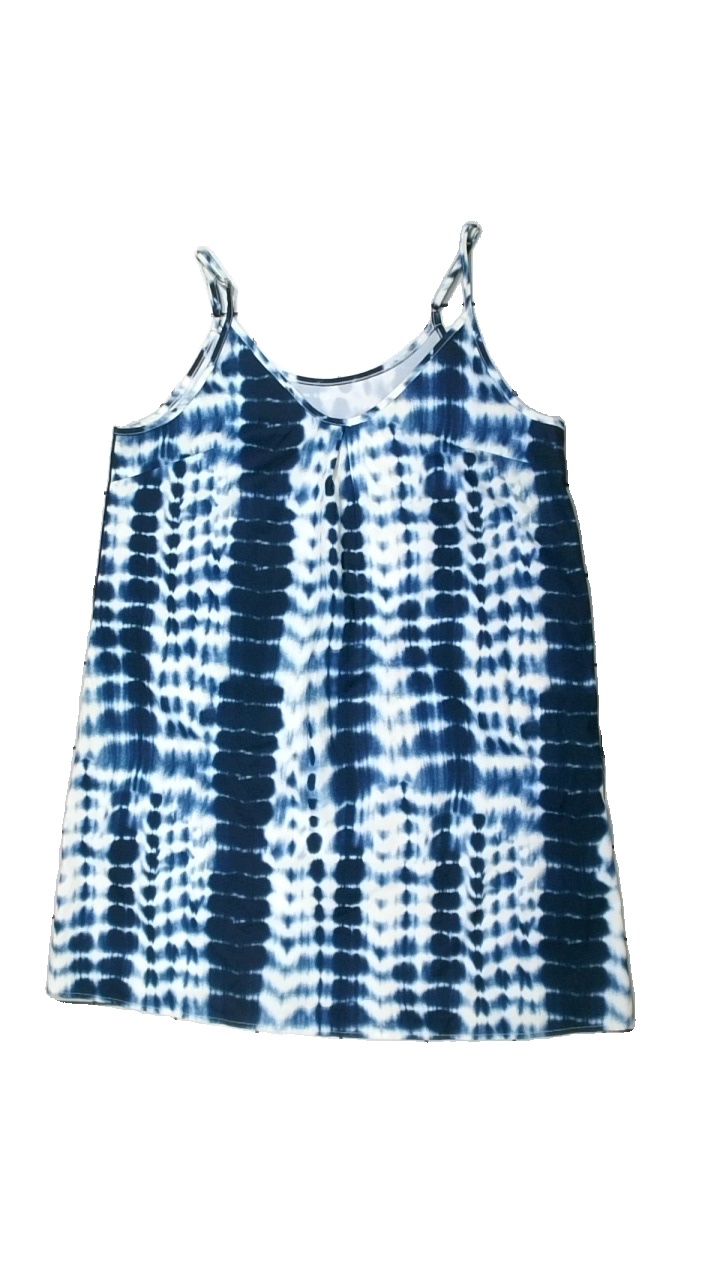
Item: Dress (Ladies)
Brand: Missing
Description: tie-dye mönstrad klänning
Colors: Blue, White
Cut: Regular
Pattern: Other
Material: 100% polyester
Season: All
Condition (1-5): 5
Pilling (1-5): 5
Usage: Reuse
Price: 50-100